Sidney Bates

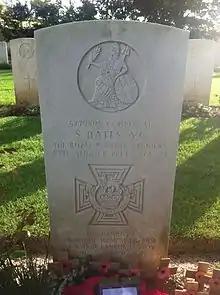
Headstone in the Bayeux Commonwealth Grave Cemetery

The announcement and accompanying citation for the decoration was published in a supplement to the "London Gazette" on 2 November 1945, reading